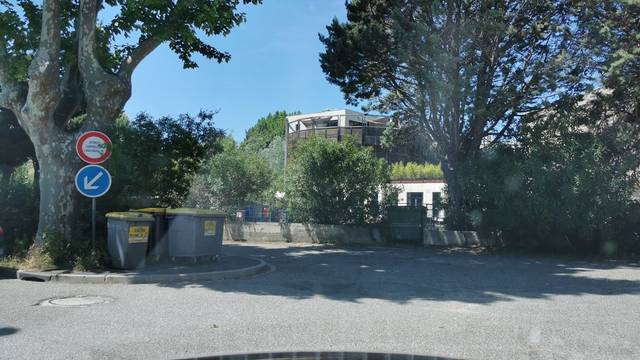
Region: France
Coordinates: 43.191, 3.001